Panthera leo melanochaita

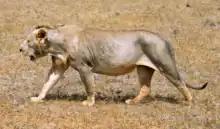
A maneless lion in Tsavo East National Park, Kenya

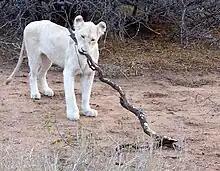
A cub in Kruger National Park

In the 19th and 20th centuries, lion type specimens were described on the basis of their mane size and colour. Mane colour varies from sandy, tawny, isabelline, light reddish yellow to dark brown and black. Mane length varies from short to extending to knee joints and under the belly. Lions without a mane were observed in the Tsavo area.